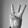
ASL letter: W